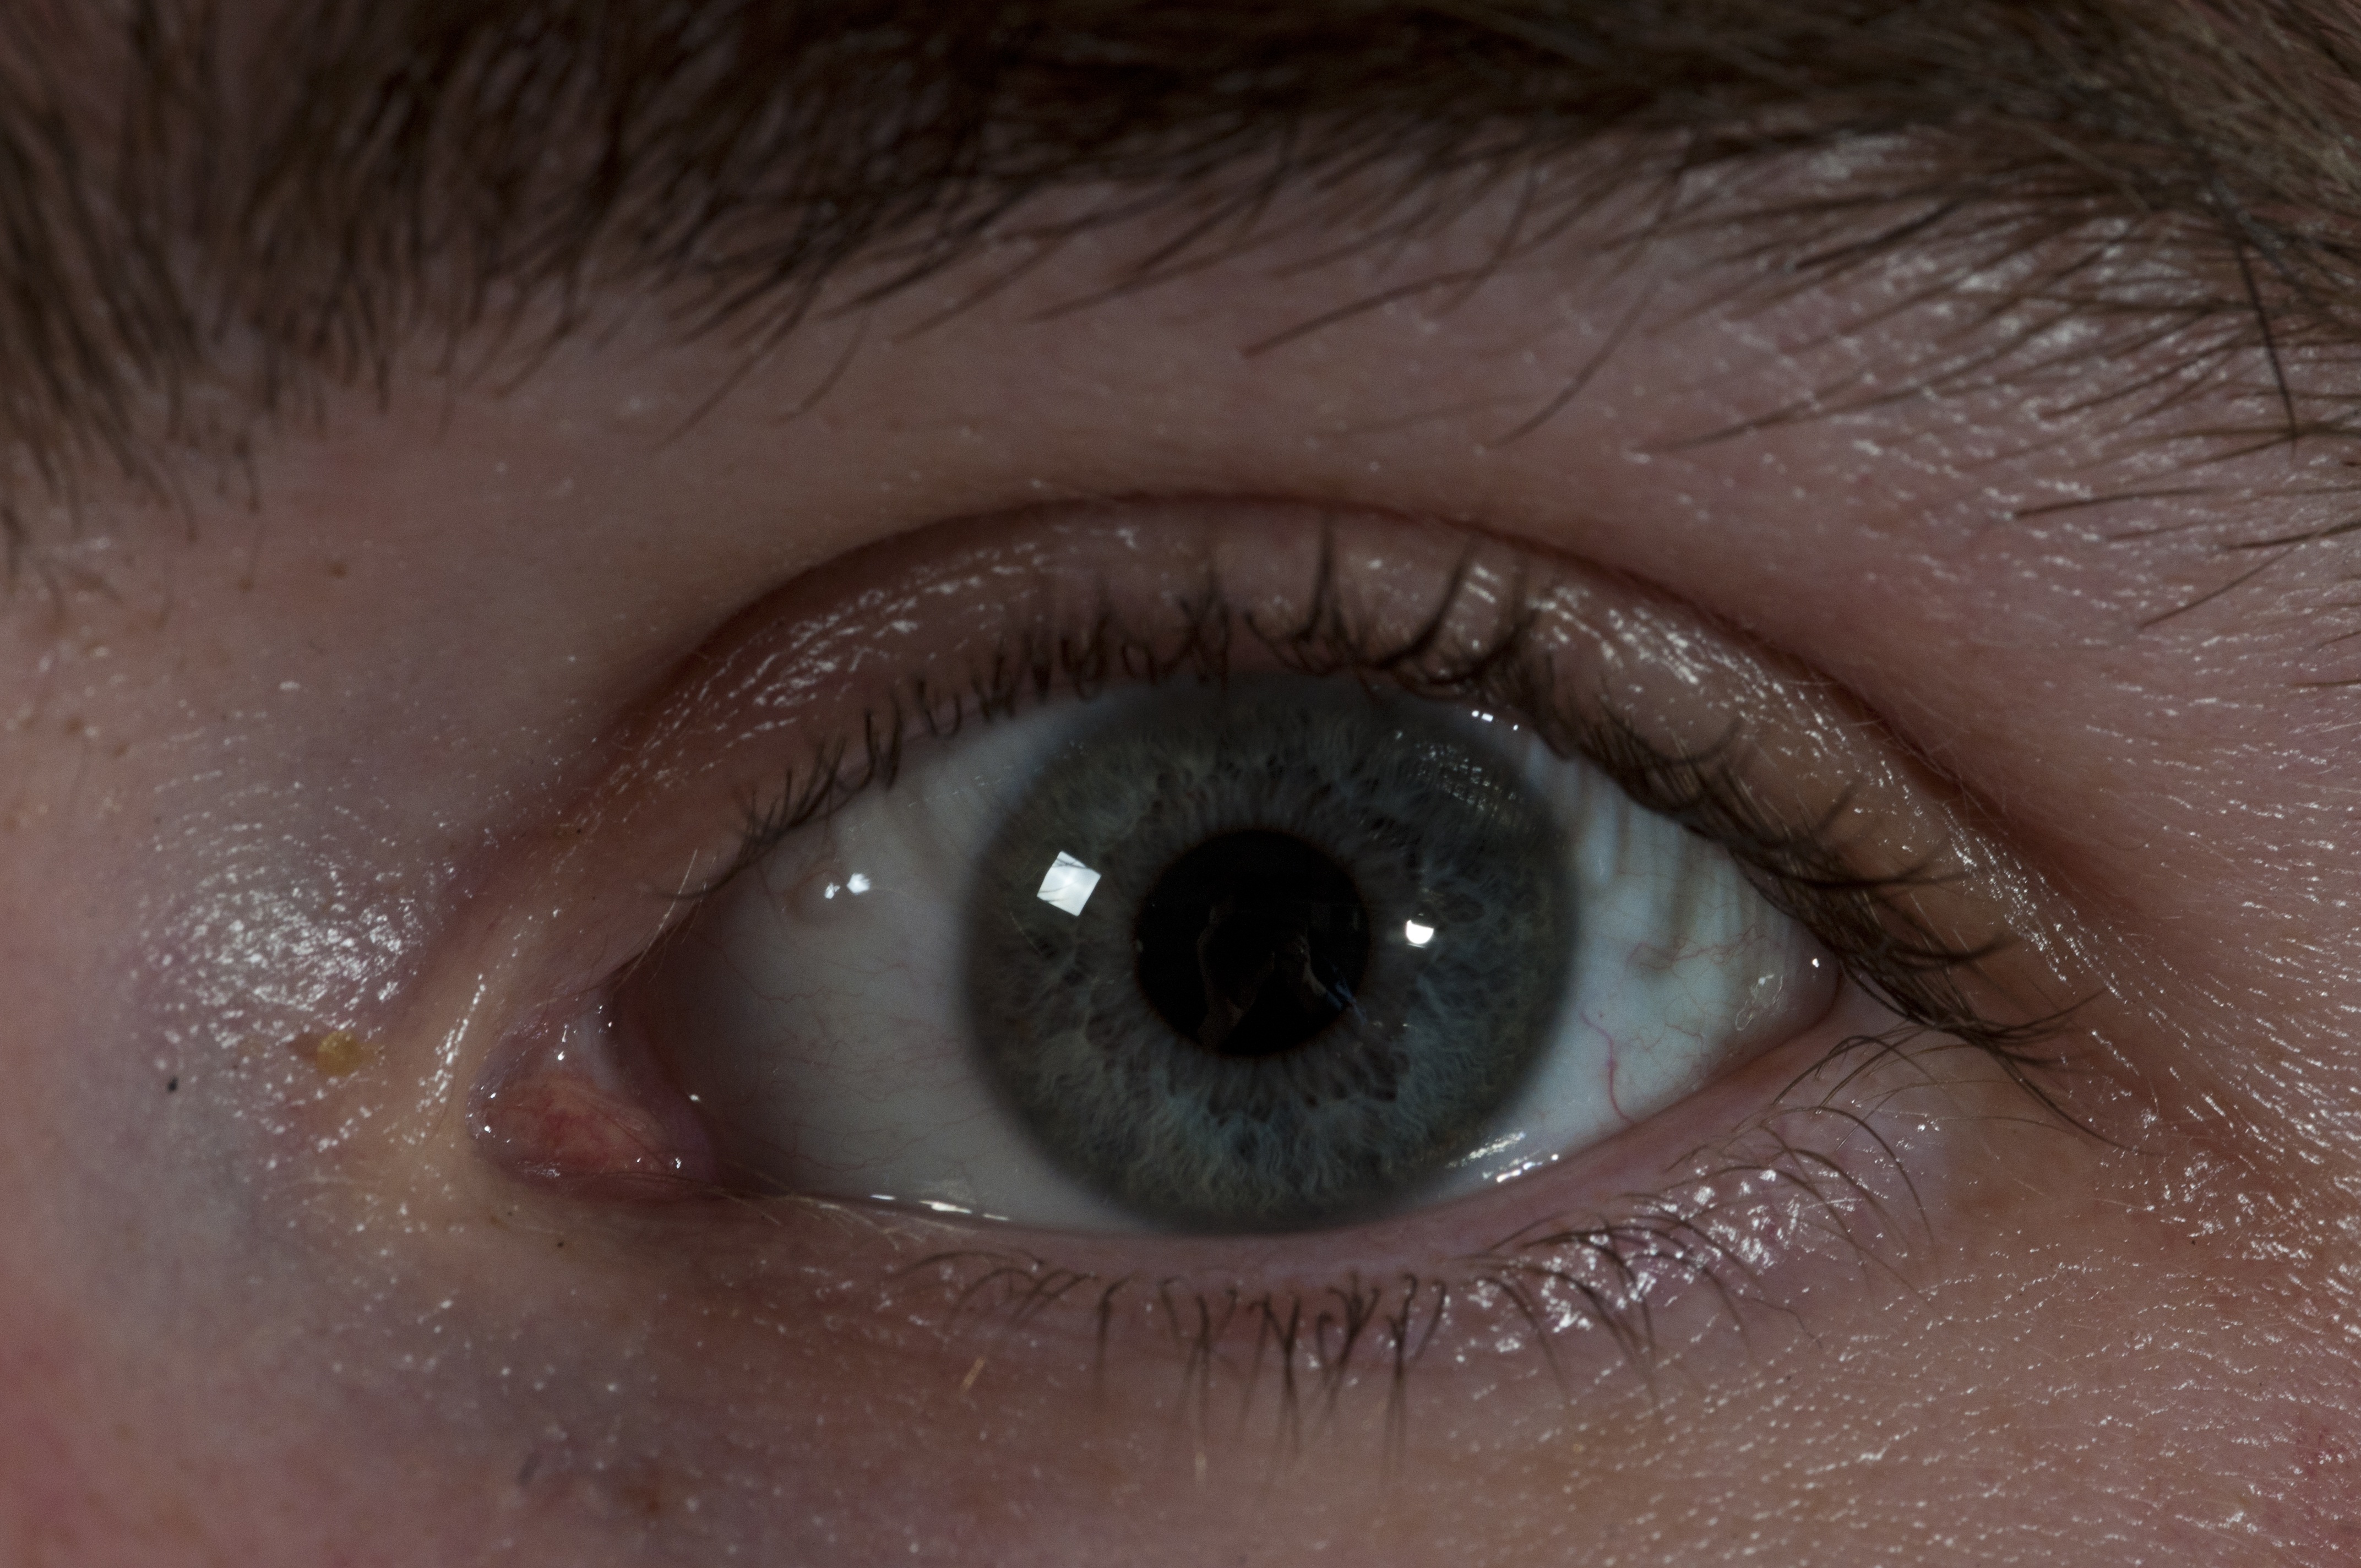
white, macro, human, eyebrow, mouth, eyelash, close up, human body, face, nose, cheek, iris, eye, vision, head, organ, eyeball, eyelashes, forehead, eyesight, vision care, eyelash extensions